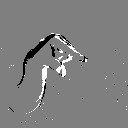
ASL letter: q